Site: brandenburg
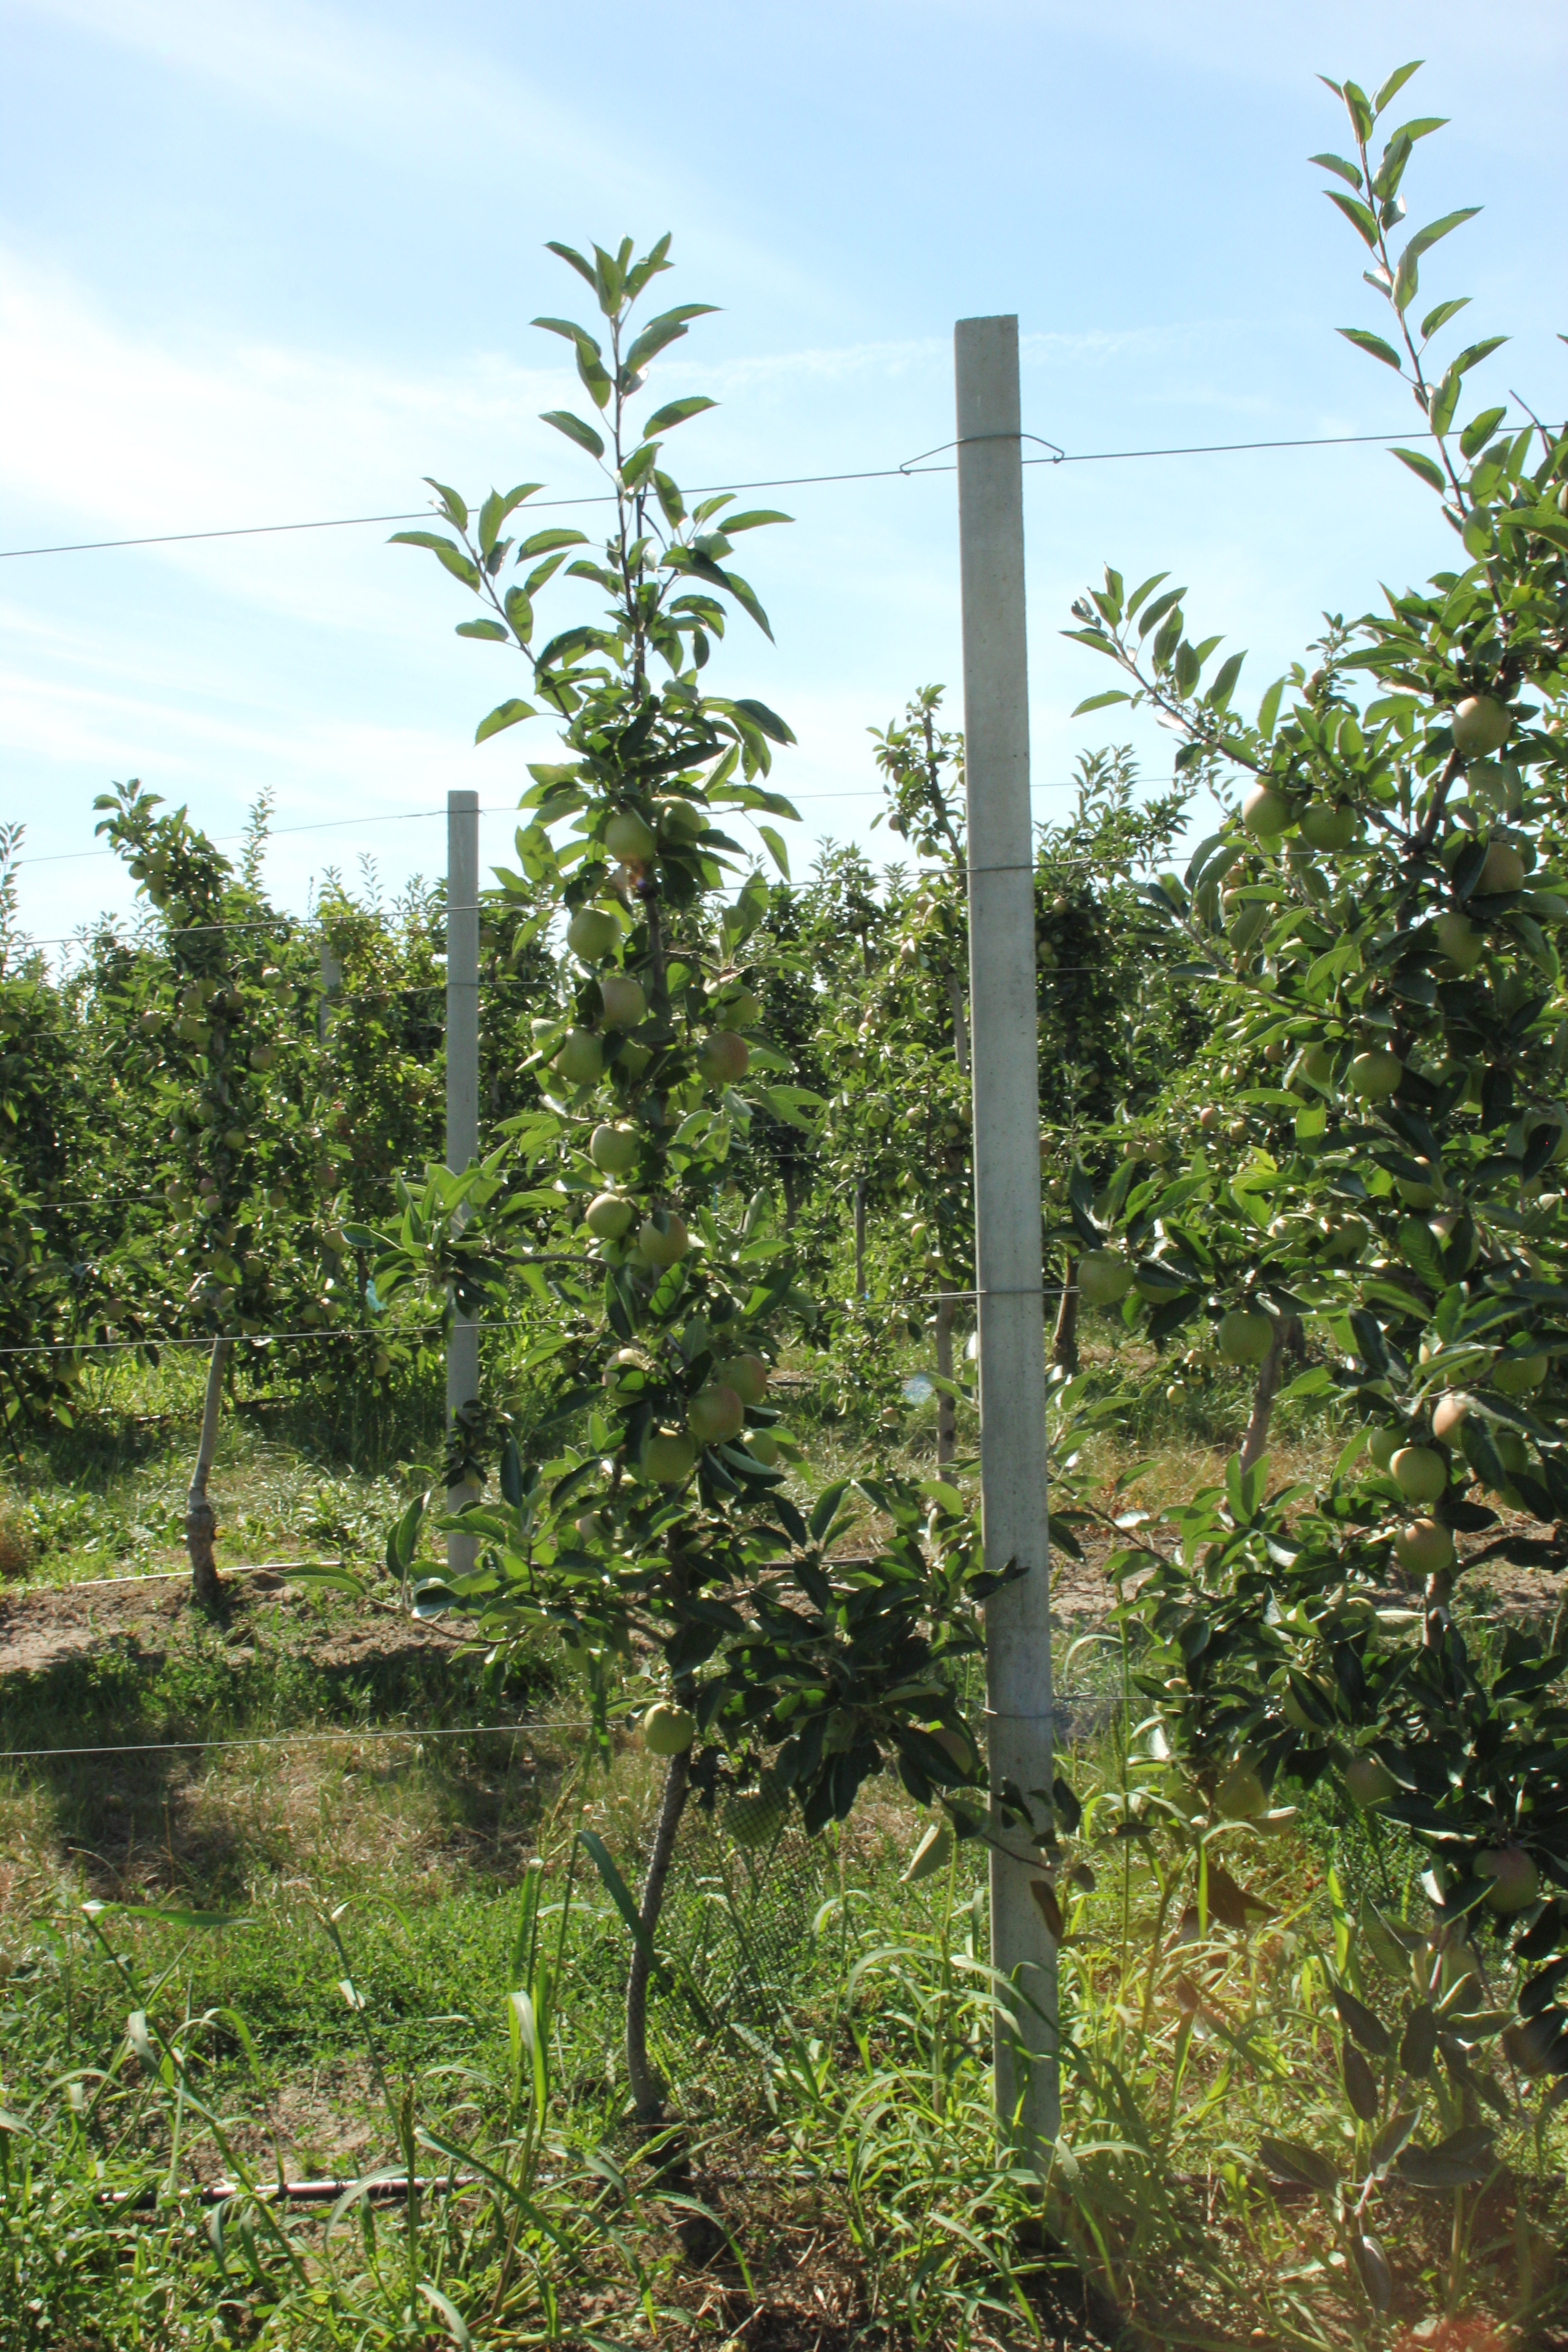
Growth stage (BBCH 77): Development of fruit